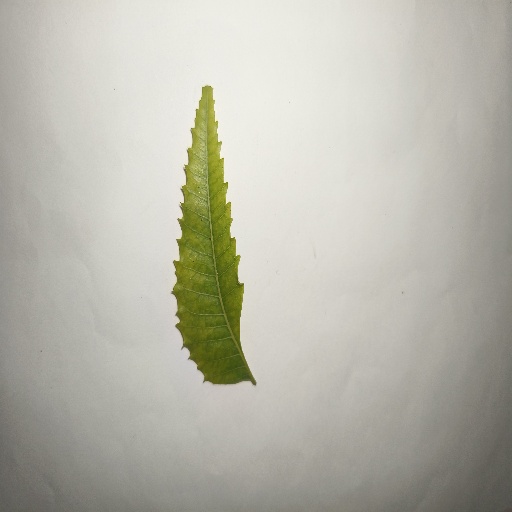
Species: Neem
Leaf condition: Yellow Leaf